Alice Dunbar Nelson

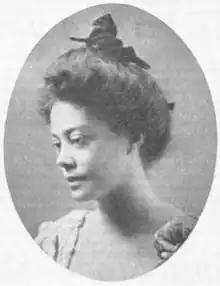
Nelson in c. 1902

Alice Dunbar Nelson (July 19, 1875 – September 18, 1935) was an American poet, journalist, and political activist. Among the first generation of African Americans born free in the Southern United States after the end of the American Civil War, she was one of the prominent African Americans involved in the artistic flourishing of the Harlem Renaissance. She gained recognition for her poetry, short stories, and essays that explored themes of race, gender, and respectability; for her journalism and newspaper columns advocating for Black women’s rights and anti-lynching legislation; and for her editorial work on two influential anthologies that highlighted African American literature.